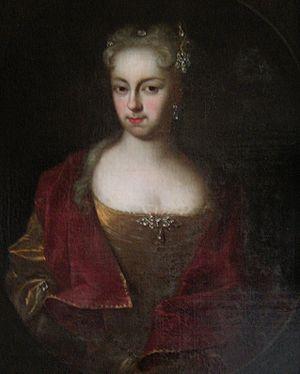
Adolph Magnus Freiherr d'Hoym qui deviendra en 1711, comte impérial d'Hoym est un électeur polonais, conseiller saxon, ministre de cabinet, inspecteur général d'accise, puis industriel.
Anne-Constance de Brockdorff, comtesse de Cosel, née le 17 octobre 1680 à Depenau, morte le 31 mars 1761 à Stolpen, est la fille du colonel Joachim de Brockdorff de Deppenau, officier au service du Danemark. Elle fut la maîtresse et favorite d'Auguste II, prince saxon devenu roi de Pologne en 1697.